Pasquale Parodi

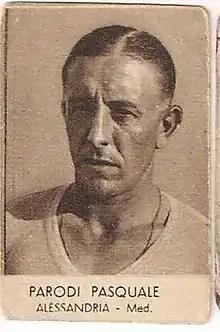
Parodi in 1938

Pasquale Parodi (born 11 April 1909 in Novi Ligure) was an Italian professional football player and coach.